Golden Legend

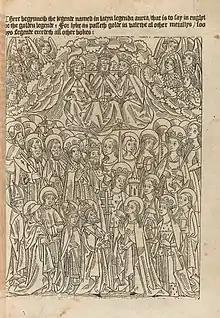
Illustration for "Golden Legend", 1493

Initially entitled "Legenda sanctorum" ("Readings of the Saints"), it gained its popularity under the title by which it is best known. It overtook and eclipsed earlier compilations of abridged legendaria, the "Abbreviatio in gestis et miraculis sanctorum" attributed to the Dominican chronicler Jean de Mailly and the "Epilogus in gestis sanctorum" of the Dominican preacher Bartholomew of Trent. When printing was invented in the 1450s, editions appeared quickly, not only in Latin, but also in almost every major European language. Among "incunabula", printed before 1501, "Legenda aurea" was printed in more editions than the Bible and was one of the most widely published books of the Middle Ages. During the height of its popularity the book was so well known that the term "Golden Legend" was sometimes used generally to refer to any collection of stories about the saints. It was one of the first books William Caxton printed in the English language; Caxton's version appeared in 1483 and his translation was reprinted, reaching a ninth edition in 1527.